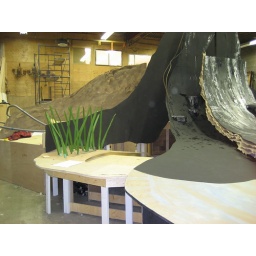
Daphne, opera set under construction.January 2007Pacific Opera Of VictoriaThe green reed grows out of the floor during one of the scenes